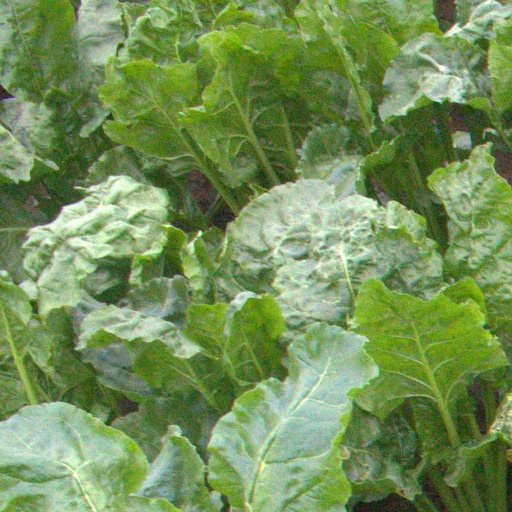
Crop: sugar beet